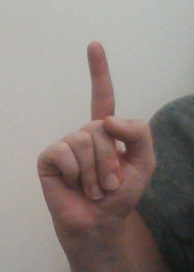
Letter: bb